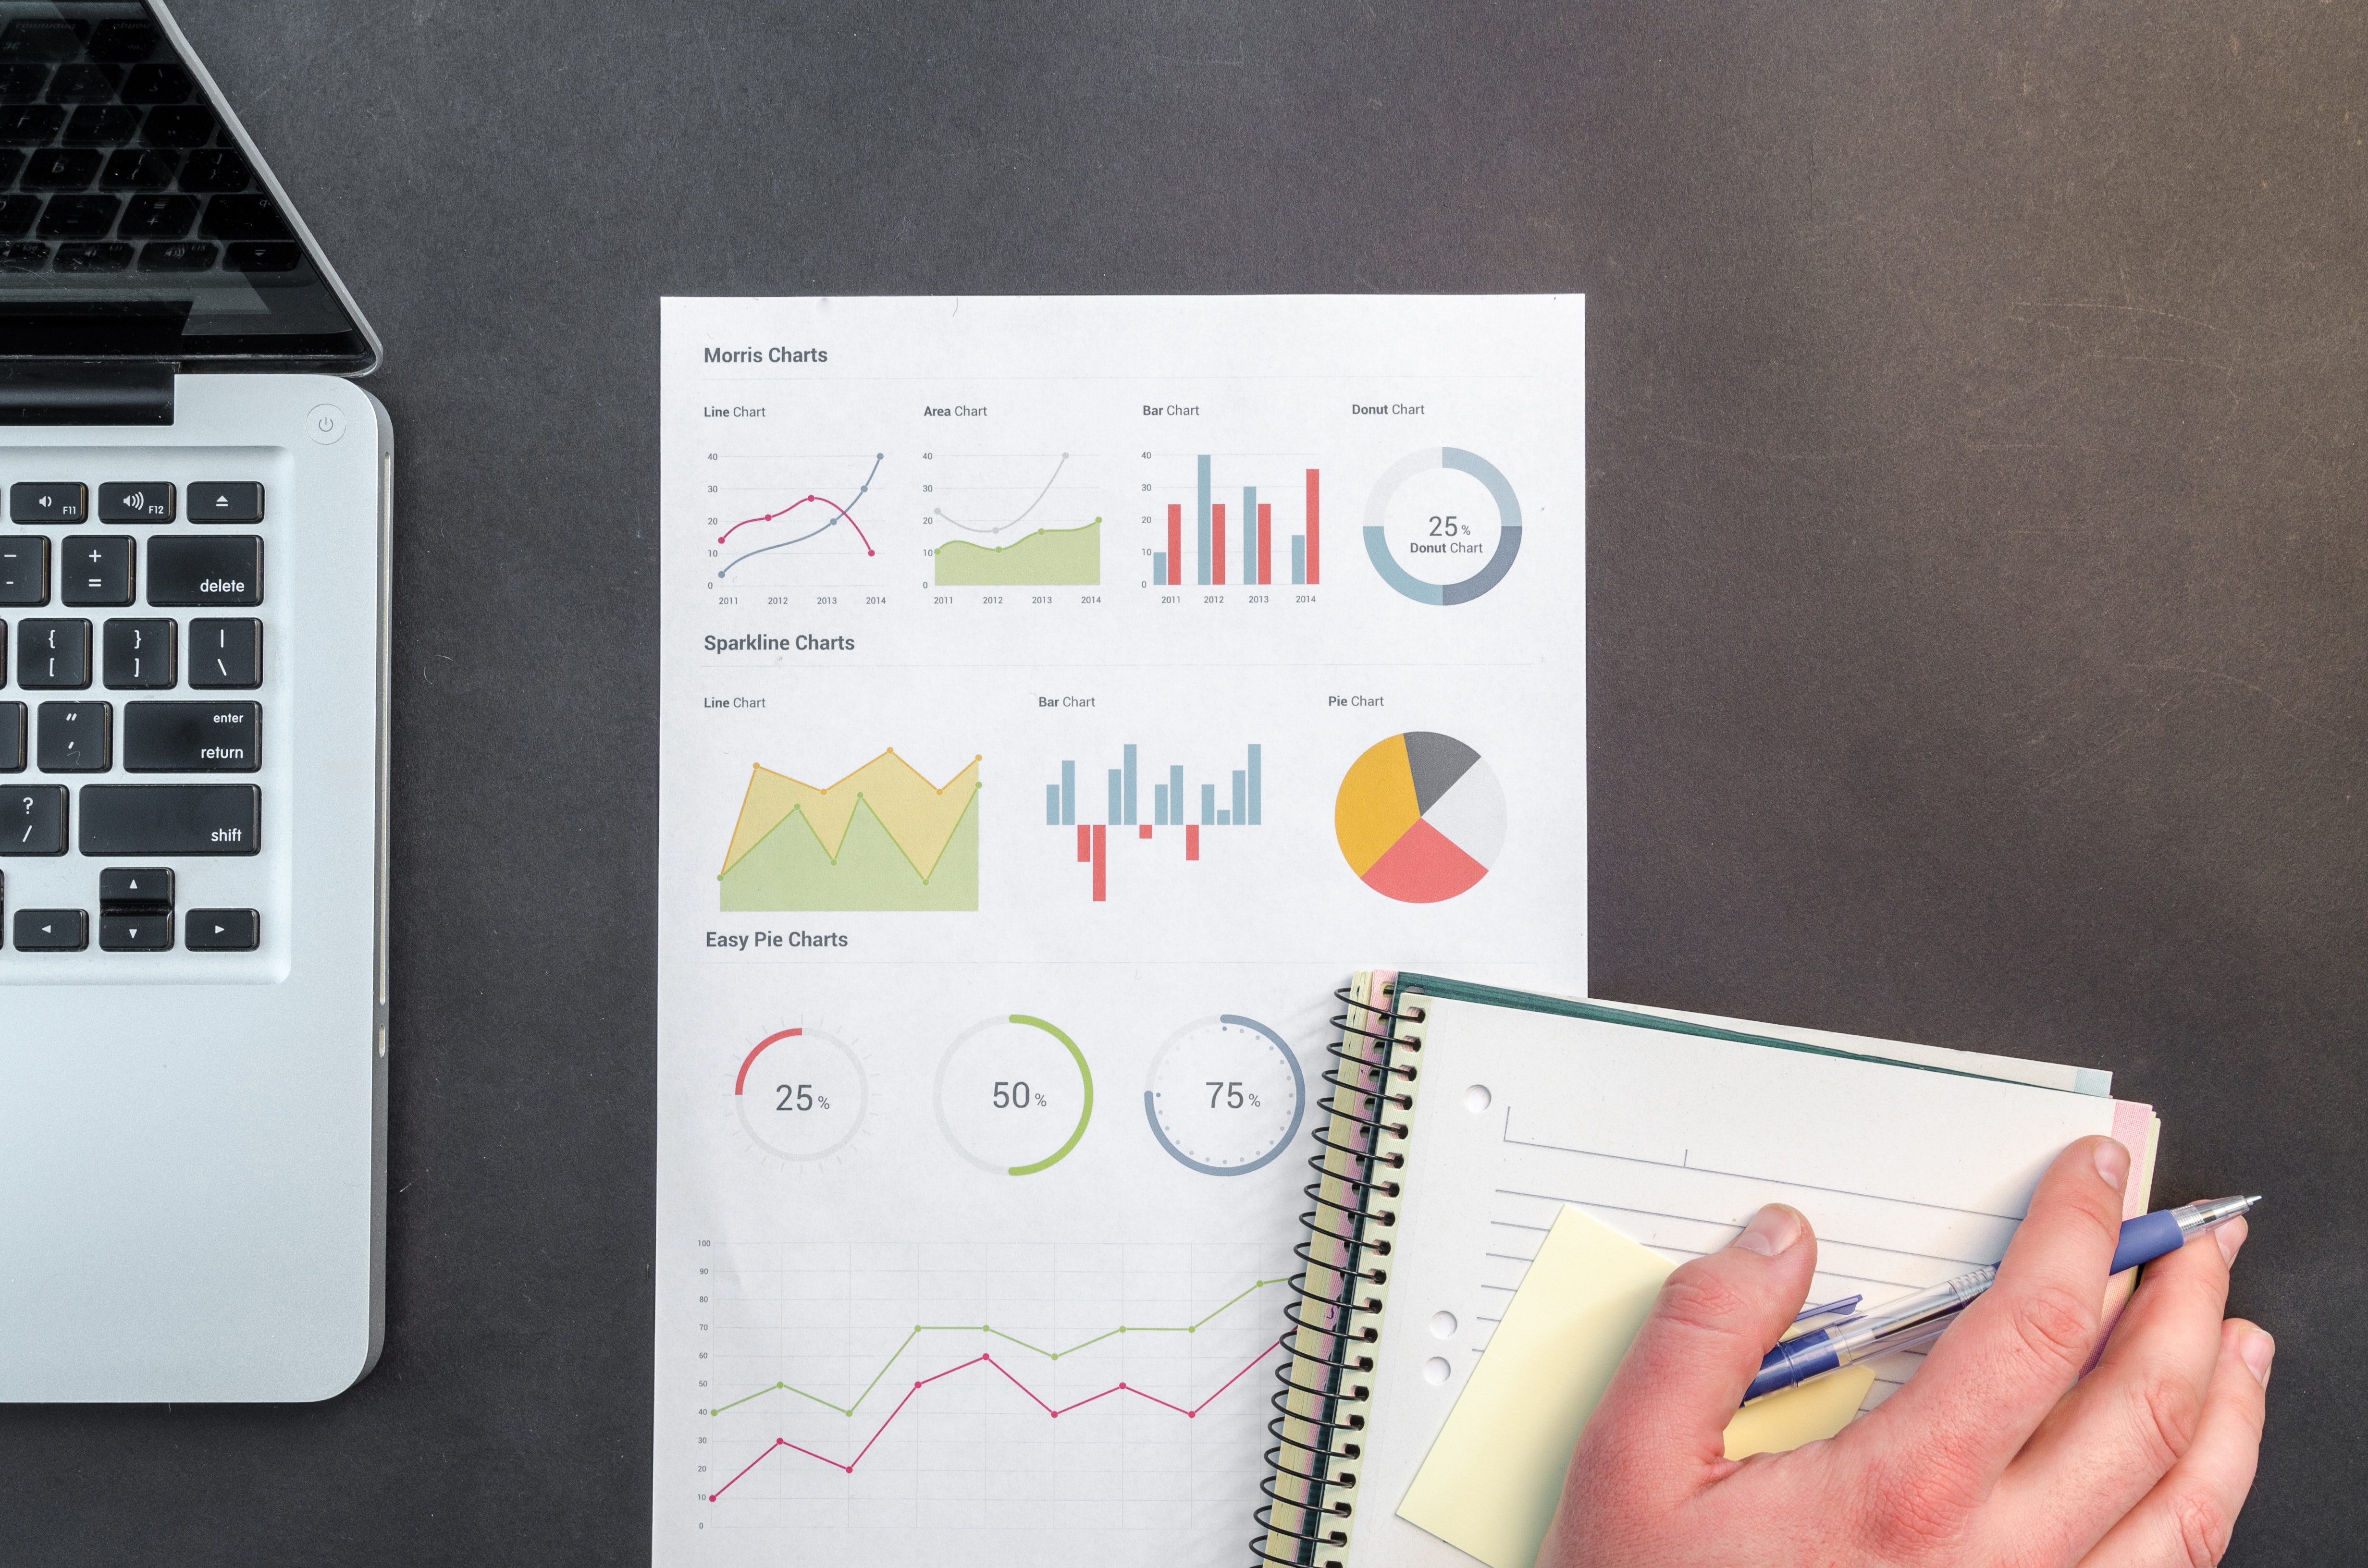
design, font, drawing, graphic design, illustration, technology, diagram, sketch, art, paper, graphics